Question: What color is the man's hair?
Tambaya: Wani launi ne rigar mutumin?
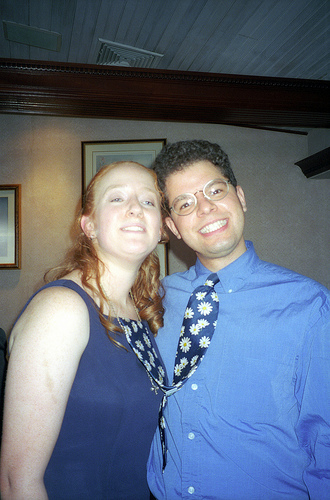
Answer: Brown.
Amsa: Ruwan ƙasa.